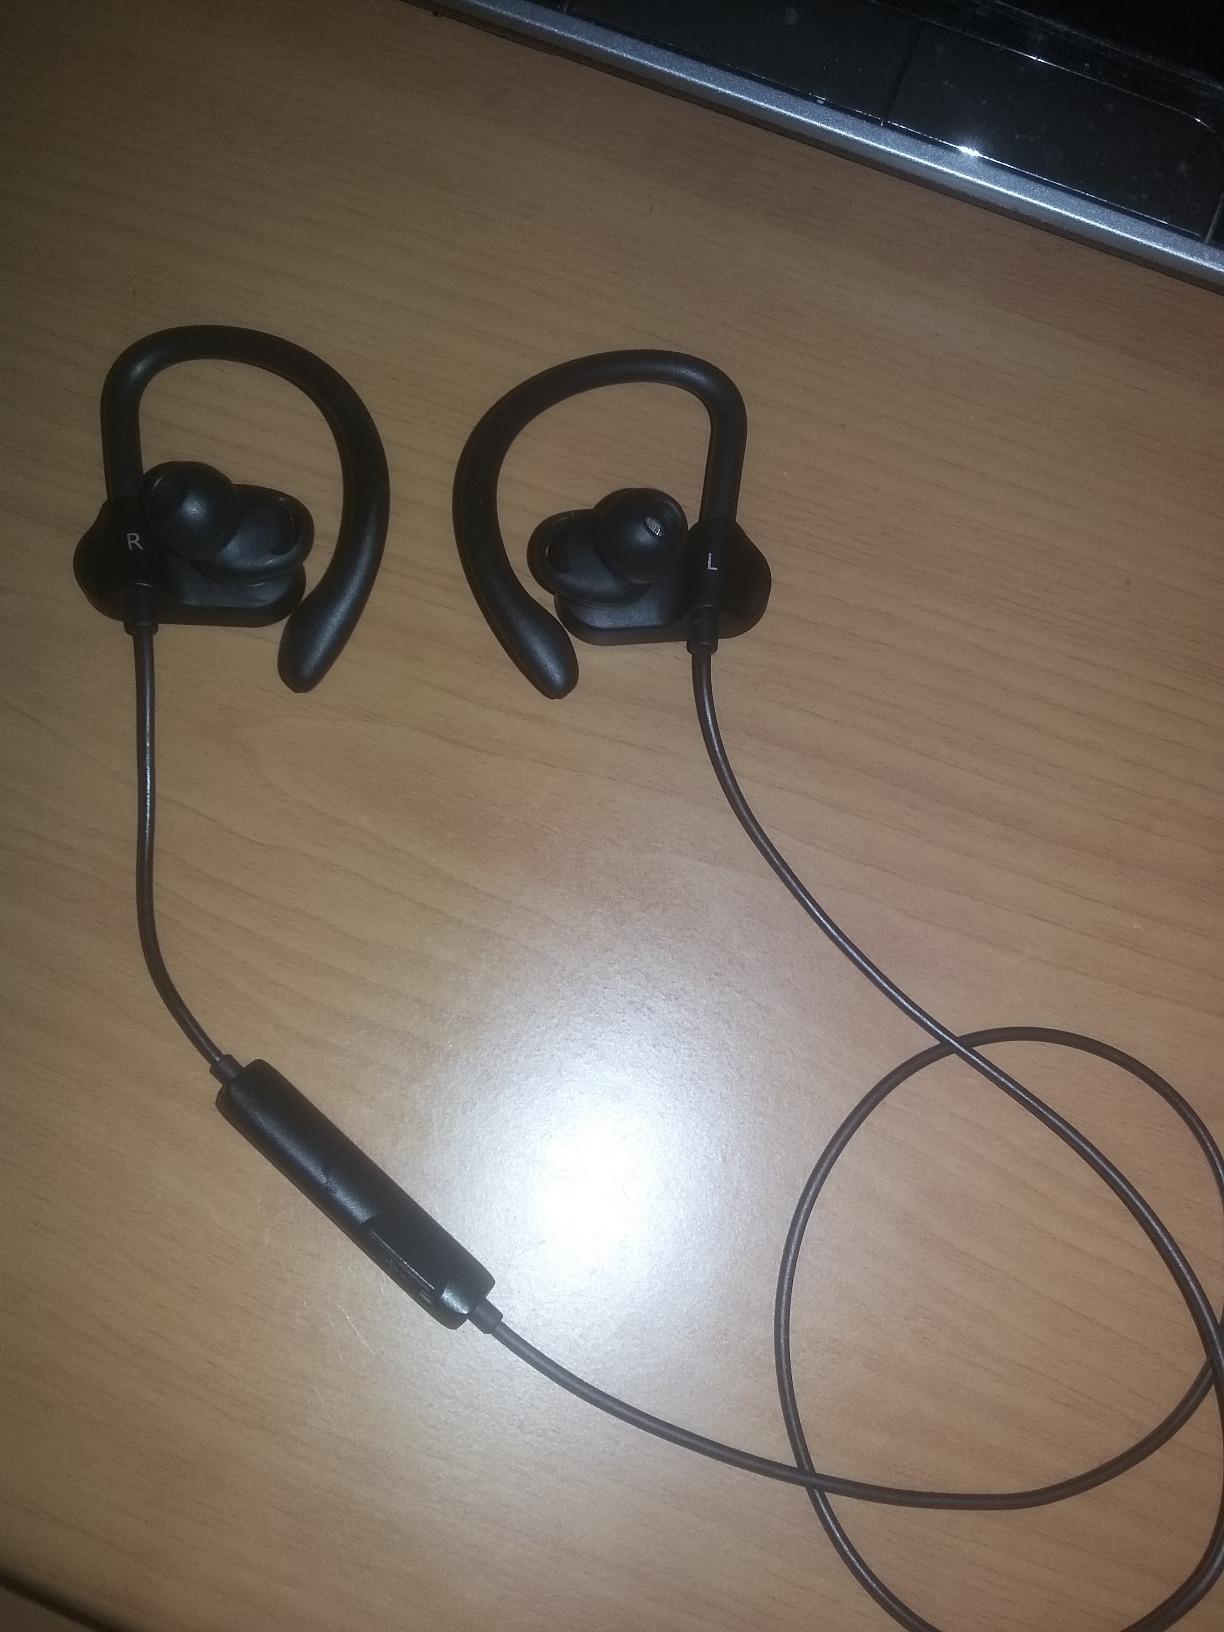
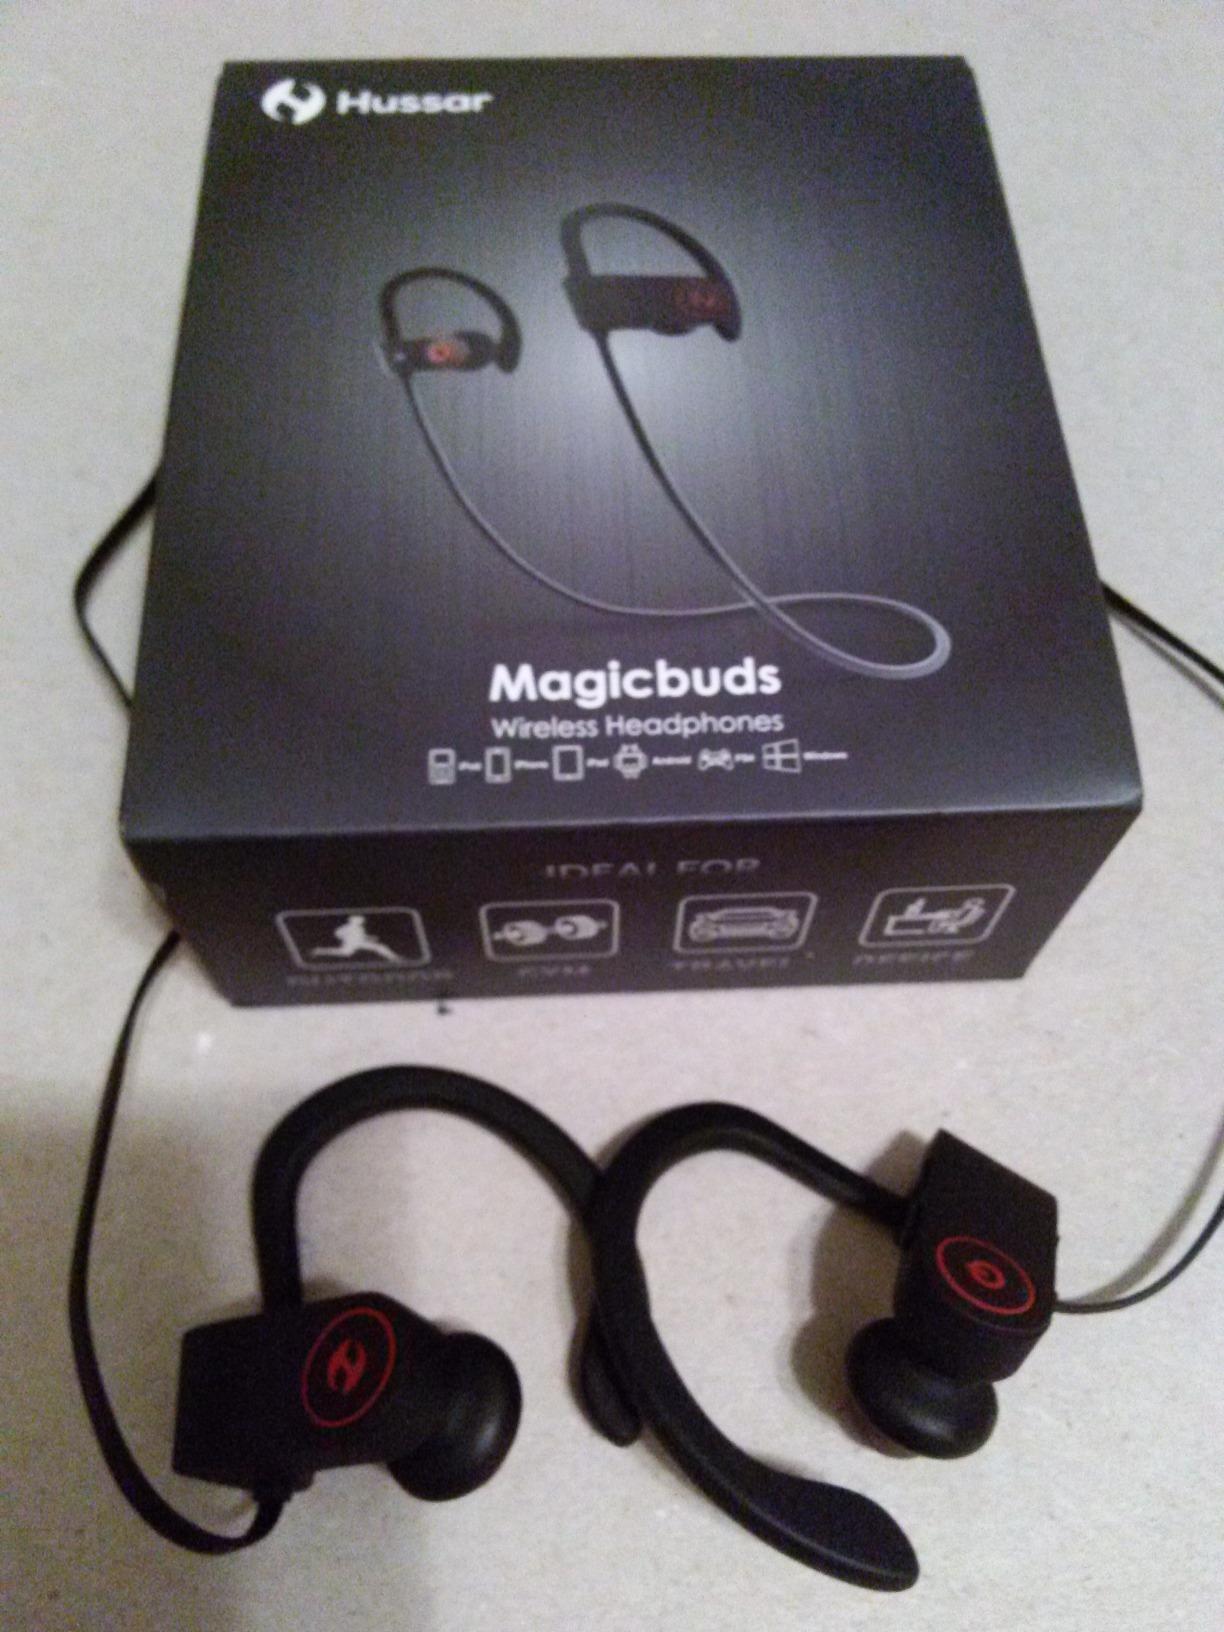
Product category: headphones
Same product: no